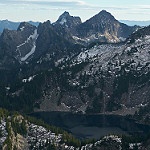
Label: mountain